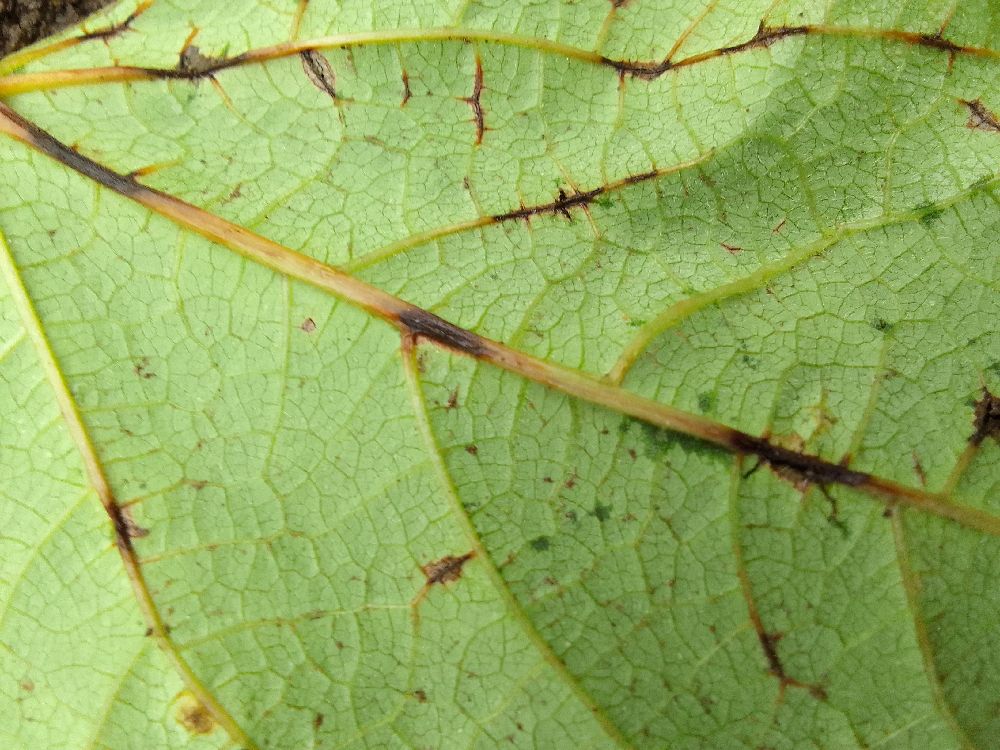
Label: anthracnose